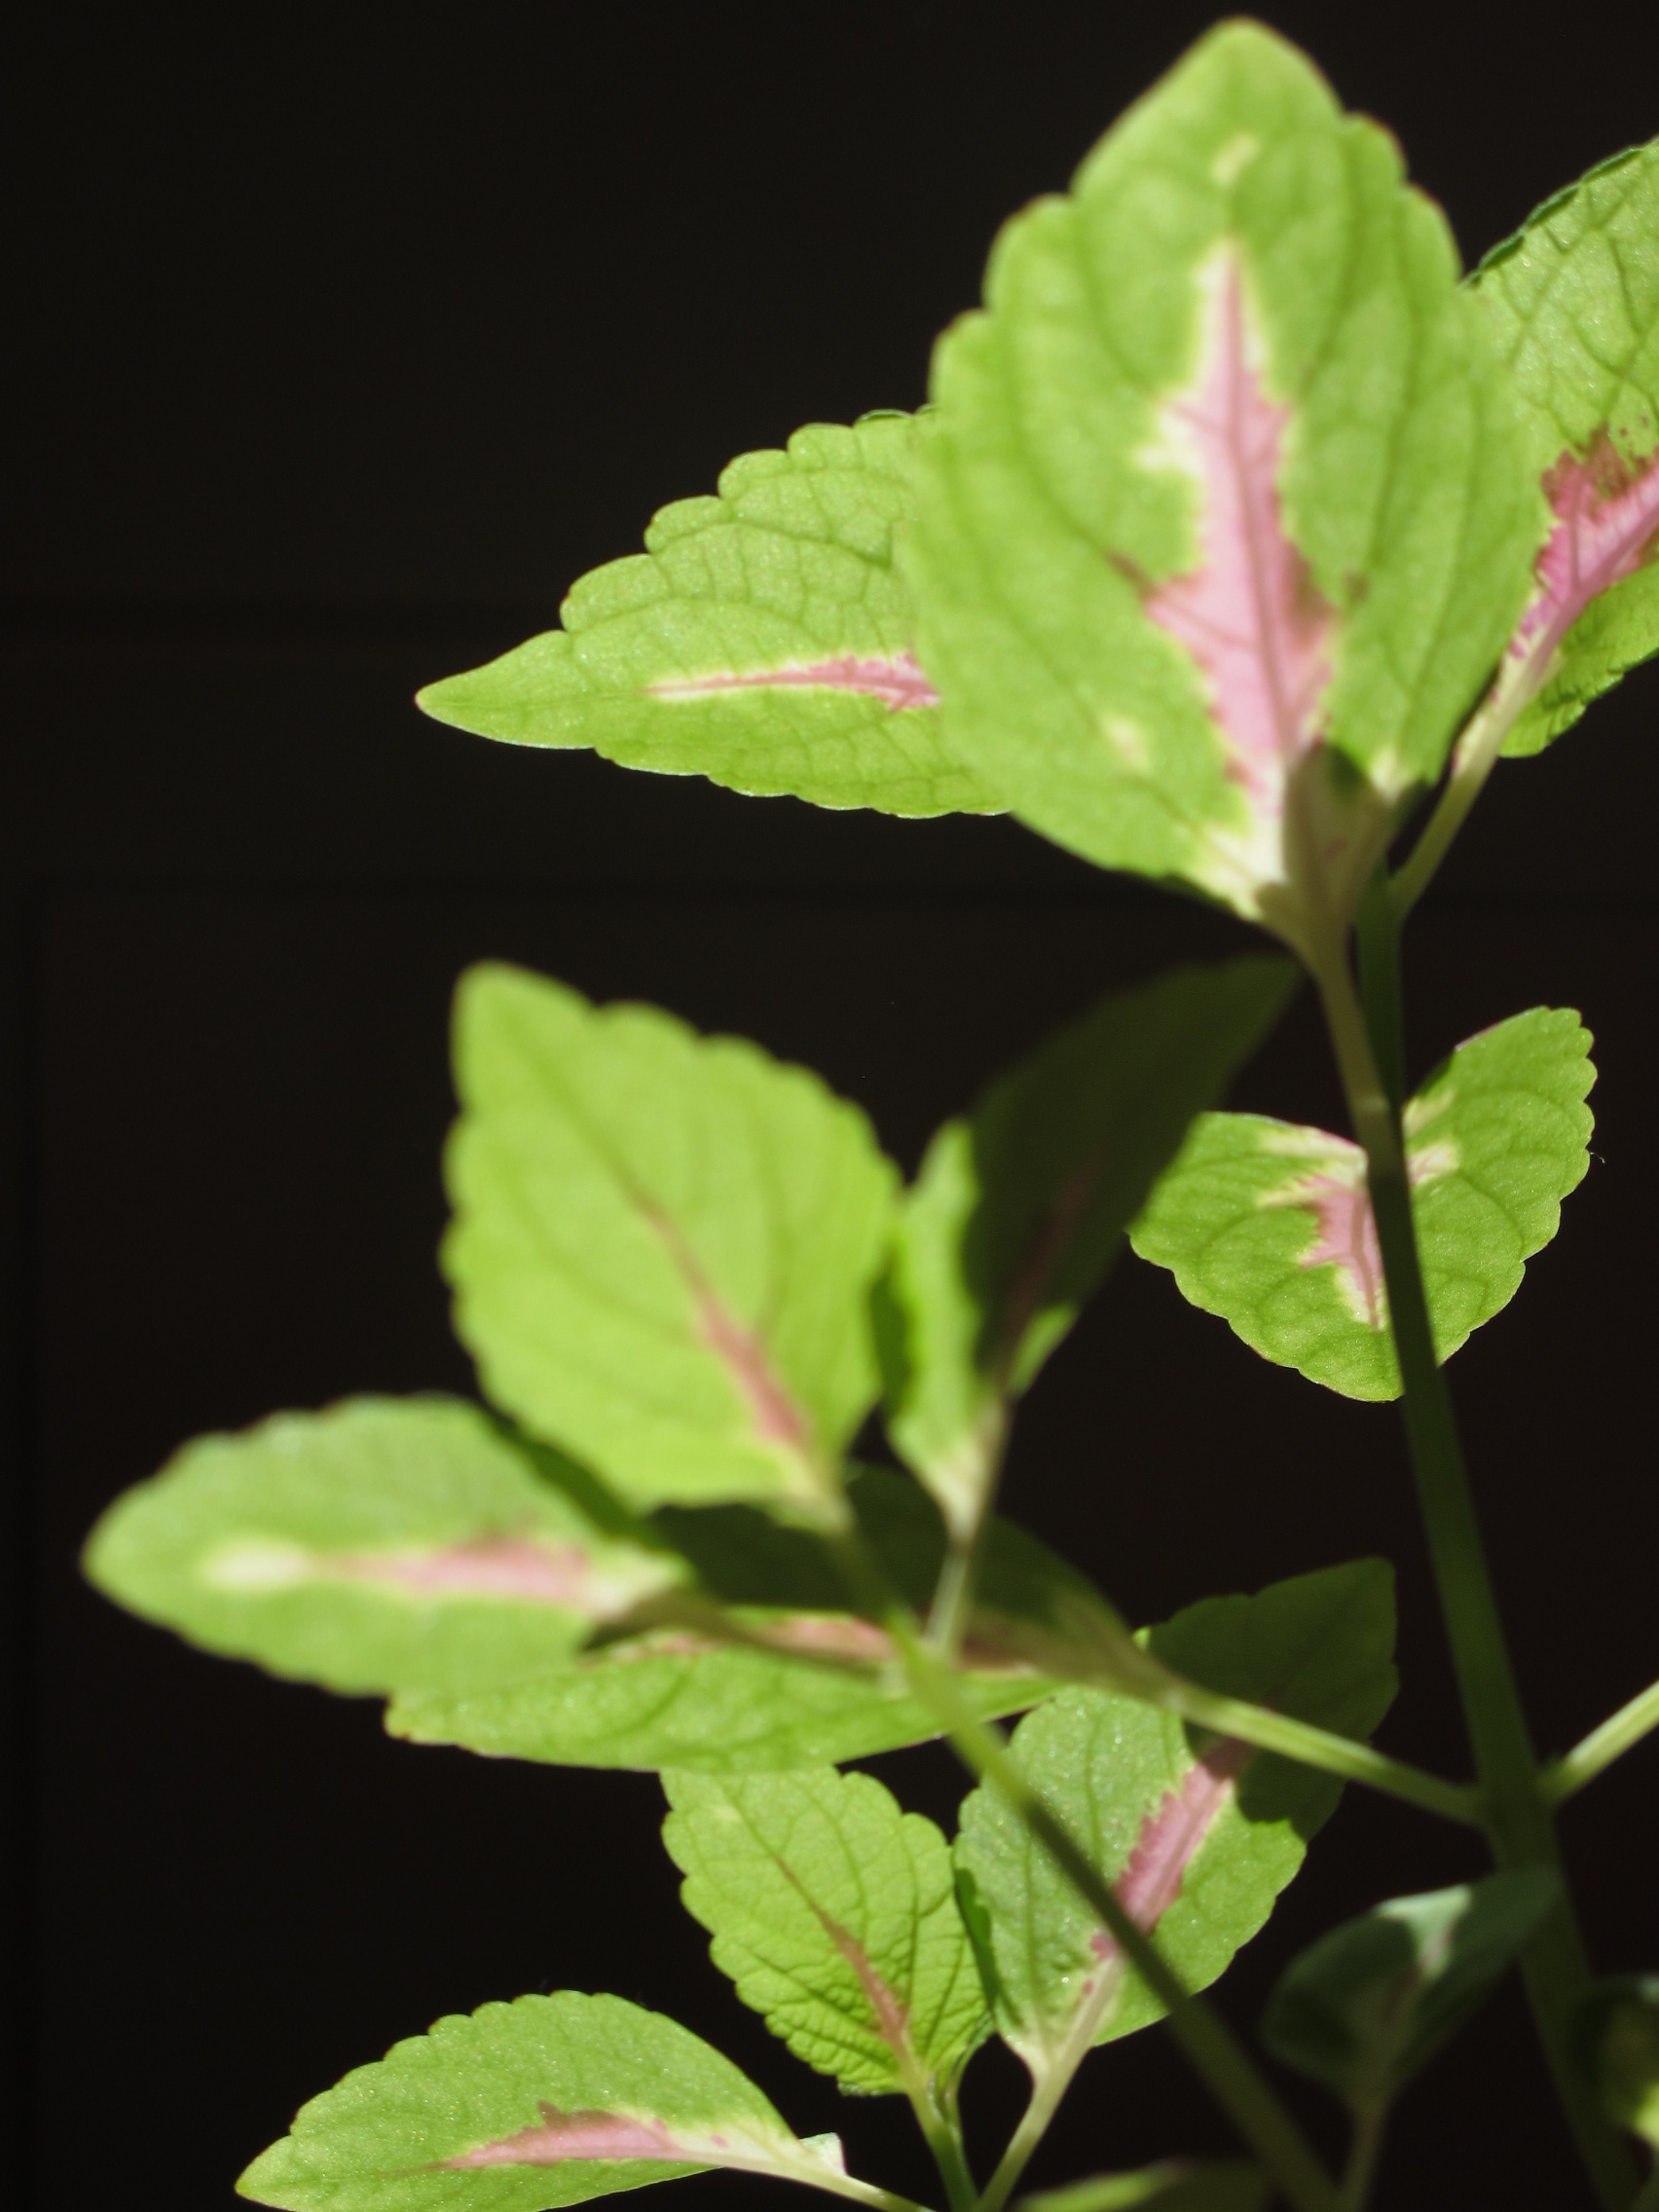
plant, leaf, flower, green, herb, produce, flora, wildflower, shrub, flowering plant, annual plant, land plant